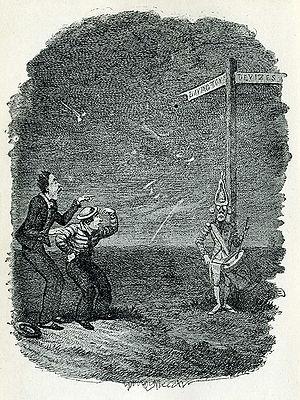
Richard Harris Barham était un religieux anglais de l'Église anglicane, un romancier et un poète humoristique. Il était généralement connu sous son pseudonyme Thomas Ingoldsby et en tant qu'auteur de The Ingoldsby Legends.
George Cruikshank est un illustrateur et caricaturiste britannique.